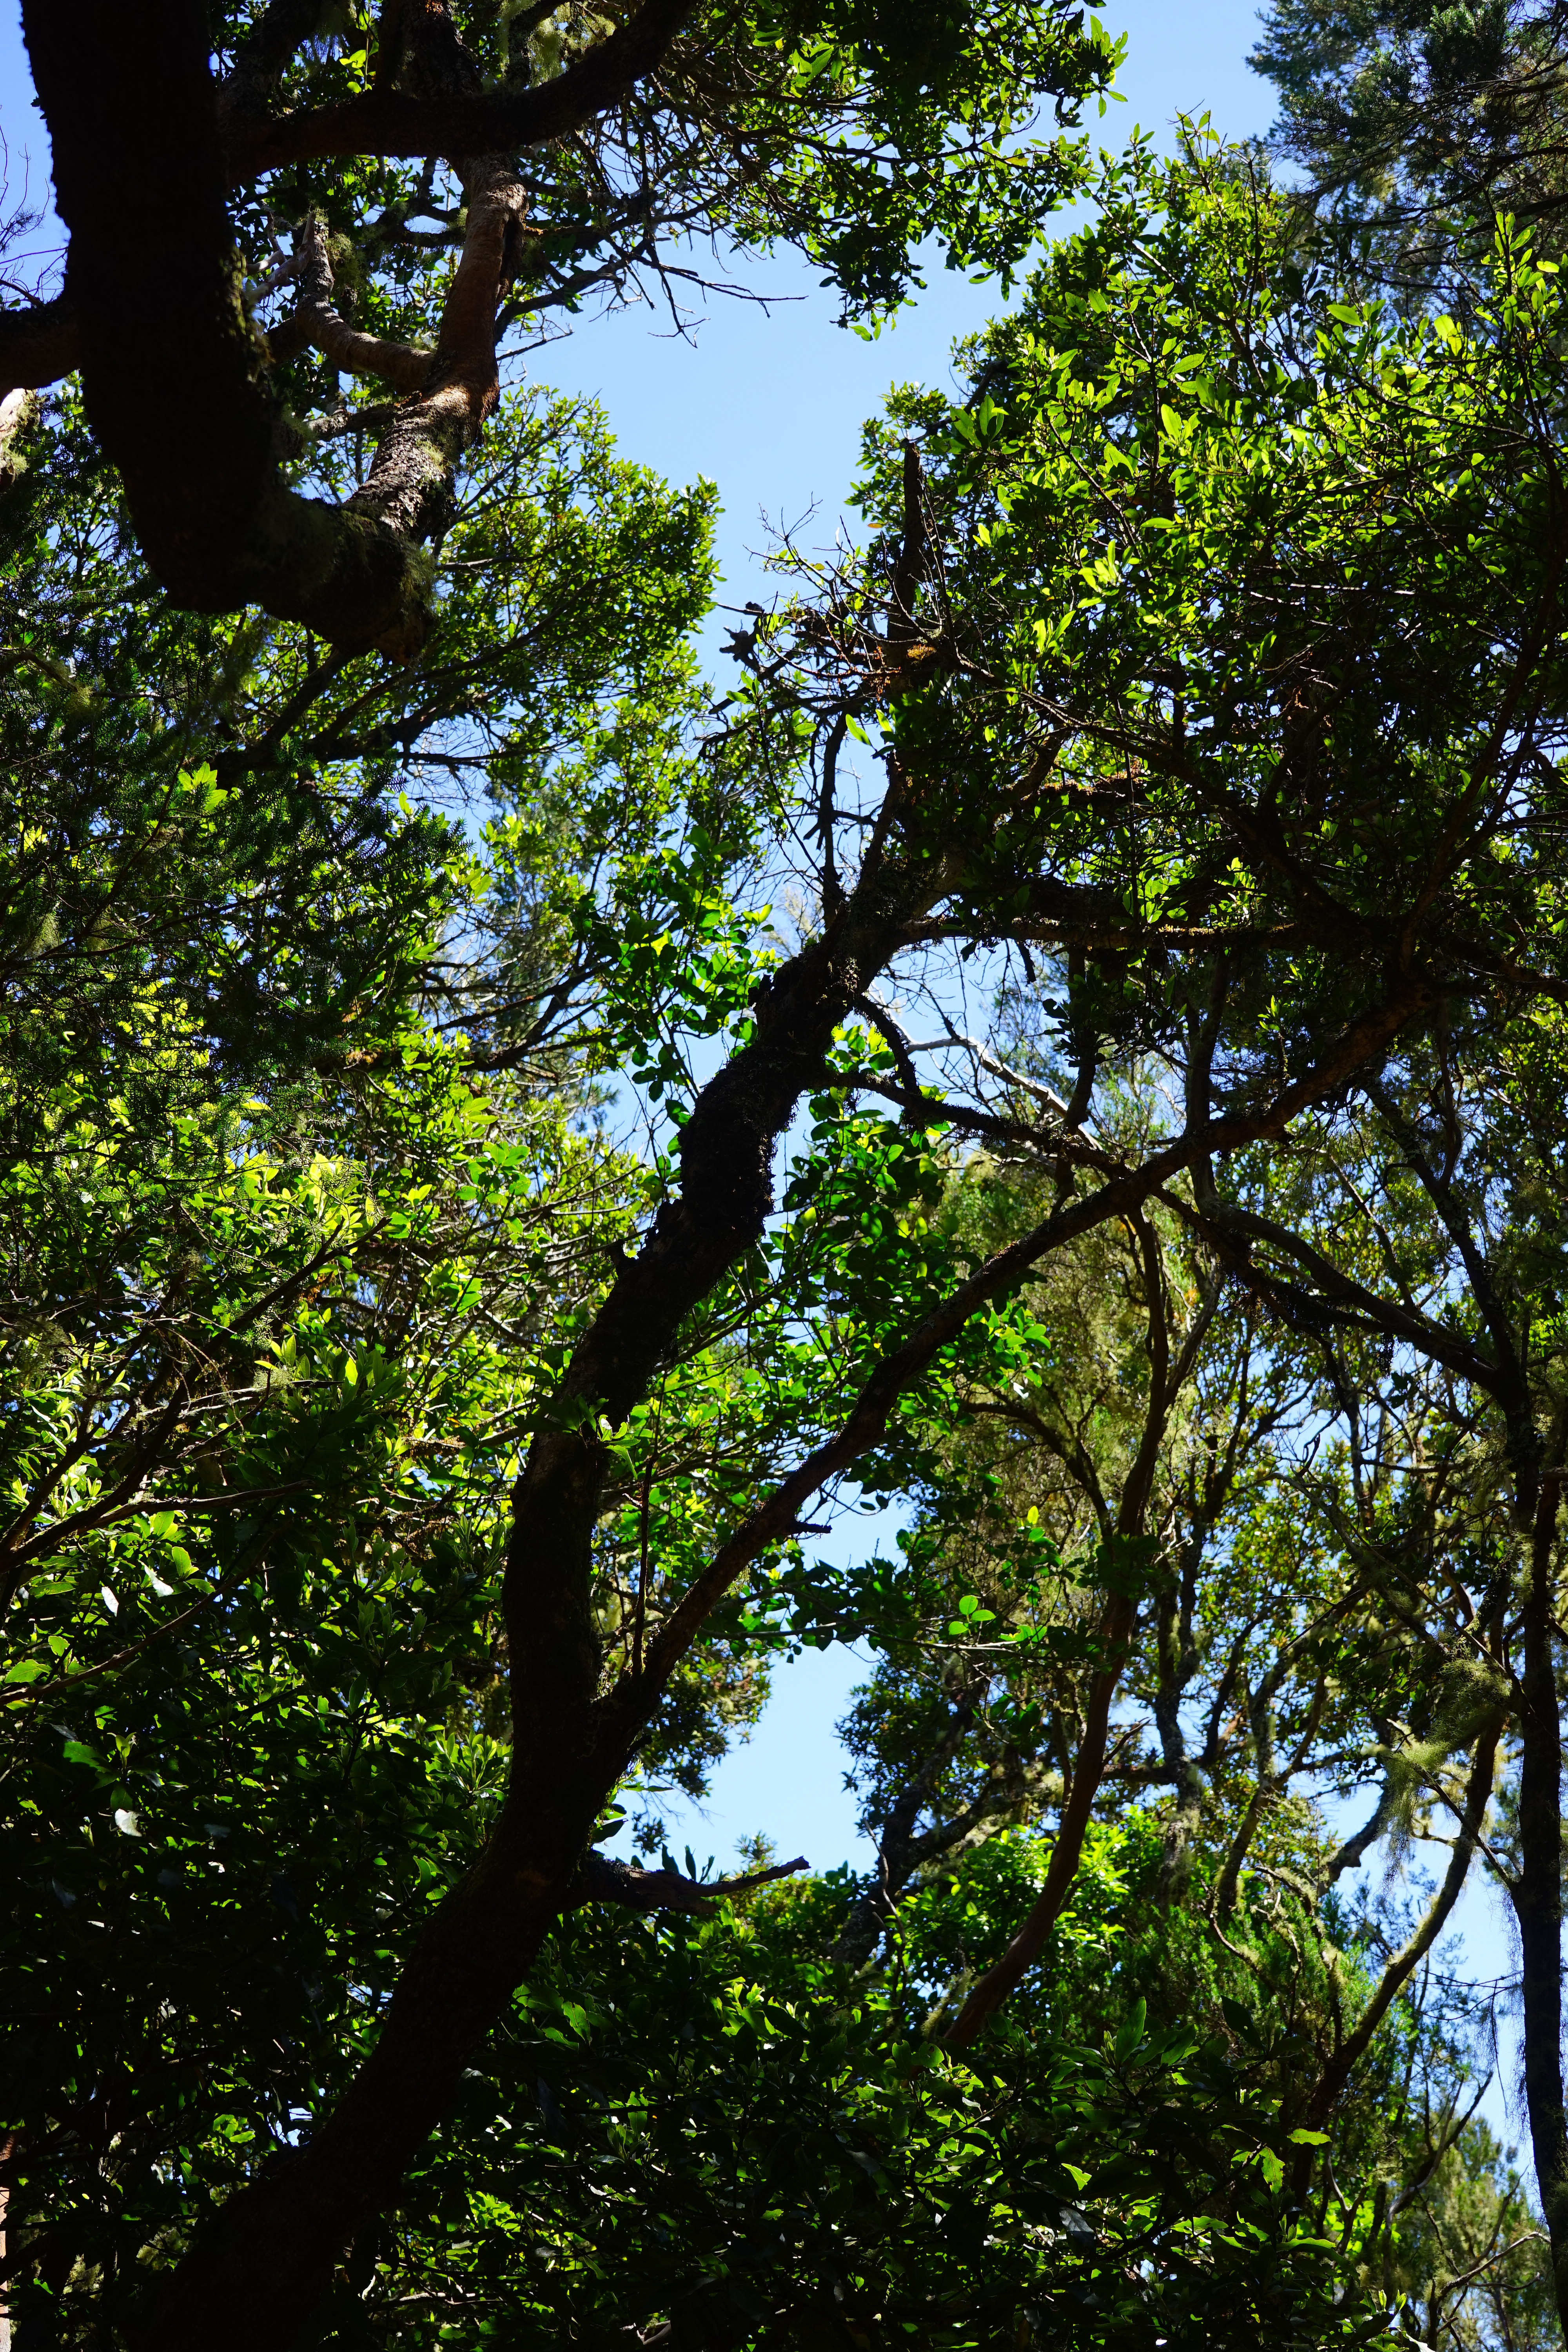
tree, nature, forest, branch, plant, sunlight, leaf, flower, green, jungle, autumn, park, botany, flora, vegetation, rainforest, tenerife, woodland, habitat, ecosystem, fairy tale forest, anaga landschaftspark, anaga mountains, anaga, natural environment, woody plant, parque rural de anaga, away he senses, laurel forest